Sasuke Uchiha

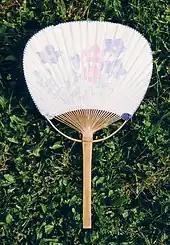
A white Eastern fan, with pink and purple flowers

Lowenthal said in 2010 that Sasuke was one of the first dark characters he voiced, adding, "He's sort of a hero, but he's not the naïve, young white–hat hero." Scholars have also analyzed the character. In "El Anime como elemento de Transculturación", Sasuke's corruption from a friend of the main character to his antagonist is considered one of the major interests in the narrative as it causes Naruto a dilemma about whether or not he will have to kill him during his growth as a ninja, making it one of the best written storylines presented in the narrative. According to a study of readers' abilities to predict character types based on physical cues, Sasuke was classified as an INTJ (Myers-Briggs) character type, making him a foil for Naruto. Rik Spanjers regarded Sasuke's dissimilarity to Naruto as tragic but wrote that the contrast between the protagonists' approaches to the world was fundamental to the plot: "Naruto's strength grows as he gains more loved ones to protect, while Sasuke remains alone and is increasingly absorbed by his quest for revenge". According to academic Amy Plumb, Kishimoto's references to Japanese mythology in "Naruto", including the heraldic symbol of Sasuke's clan — a fan known as an "uchiwa" — added layers to the story and Sasuke's ability to 'blow away' the Nine-Tailed Fox's influence on Naruto resembled the mythological use of the fan to dispel evil. Beatriz Peña viewed Sasuke's antagonism in the series as a result of the war theme often shown throughout the story, with the Uchihas having been slaughtered due to a possible civil war against Konohagakure, which expanded the connection between him and Naruto. "My Hero Academia" author Kōhei Horikoshi praised the portrayal of Sasuke alongside Naruto in the beginning as in the bodyguard mission it is made clear that Sasuke is willing to fight against several enemies while Naruto instead feels fear, being motivated to avoid acting like this again.